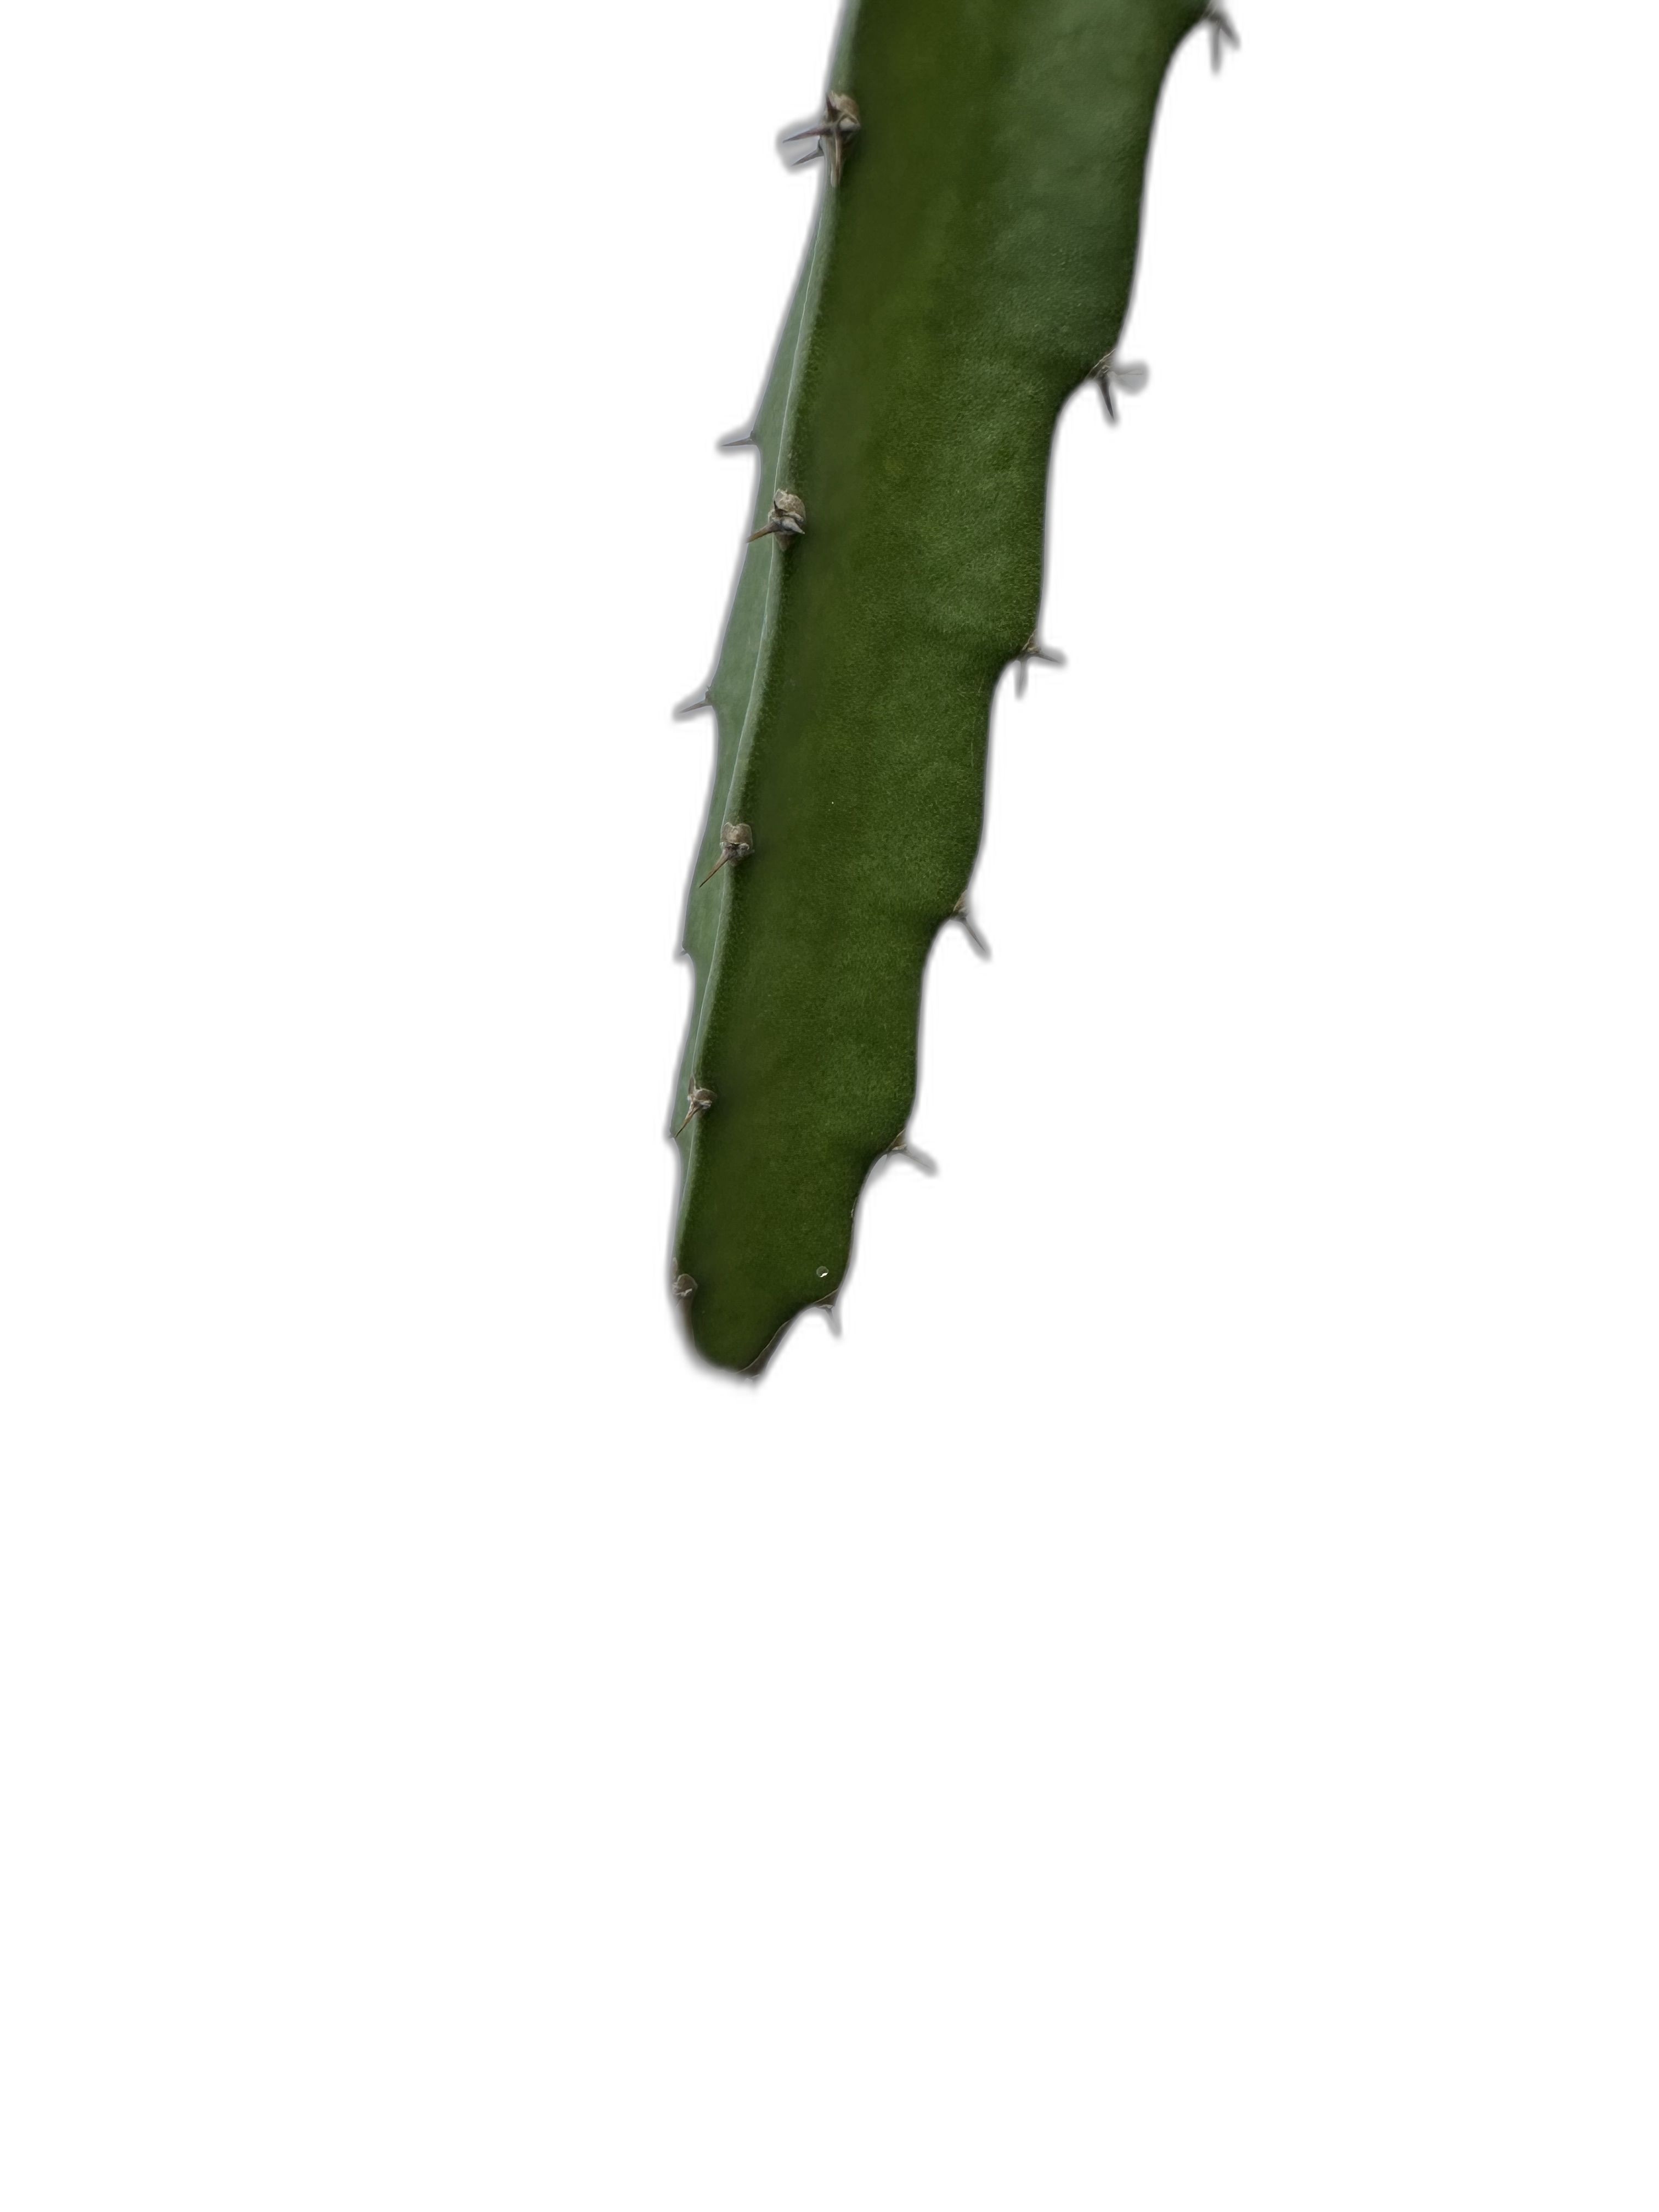
Label: Good leaf